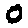
Label: 0